Industrial control system

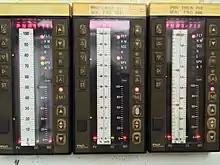
Panel mounted controllers with integral displays. The process value (PV), and setvalue (SV) or setpoint are on the same scale for easy comparison. The controller output is shown as MV (manipulated variable) with range 0-100%.

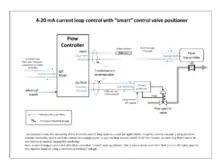
A control loop using a discrete controller. Field signals are flow rate measurement from the sensor, and control output to the valve. A valve positioner ensures correct valve operation.

The simplest control systems are based around small discrete controllers with a single control loop each. These are usually panel mounted which allows direct viewing of the front panel and provides means of manual intervention by the operator, either to manually control the process or to change control setpoints. Originally these would be pneumatic controllers, a few of which are still in use, but nearly all are now electronic.